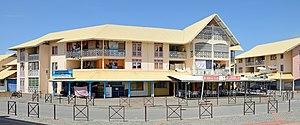
Centre de Kourou en Guyane.